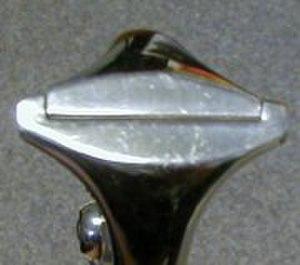
Le Burdizzo est un dispositif de castration constitué d'une grande pince, conçue pour briser les vaisseaux sanguins des testicules. Une fois l'approvisionnement en sang des testicules cessé, une nécrose testiculaire se produit, ainsi que le rétrécissement des testicules, qui finissent par se détériorer complètement. Lorsque l'appareil est utilisé, l'opérateur écrase les cordons spermatiques, en laissant un espace entre les deux afin de maintenir une interruption du flux sanguin vers le scrotum.